TsuShiMaMiRe

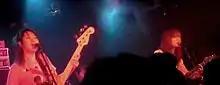
Performing in Japan, 2008

TsuShiMaMiRe's musical style can be broadly classified as punk rock, with eclectic influences of noise and Japanese pop music. Several of their songs begin with strong bass lines by Yayoi, but Mari's guitar and Mizue's drums finally make equal contributions. Several songs combine sweet female vocal harmonies with hard drum playing and punk guitar riffs, for a deliberately ironic effect, for example in their signature tune, "Tea Time Ska". The lyrics are consistently quirky and idiosyncratic, with the most common themes being sex, food, and death, and sometimes all three at once. Underneath sweet vocal harmonies, the lyrics frequently hint at far darker, scarier themes.